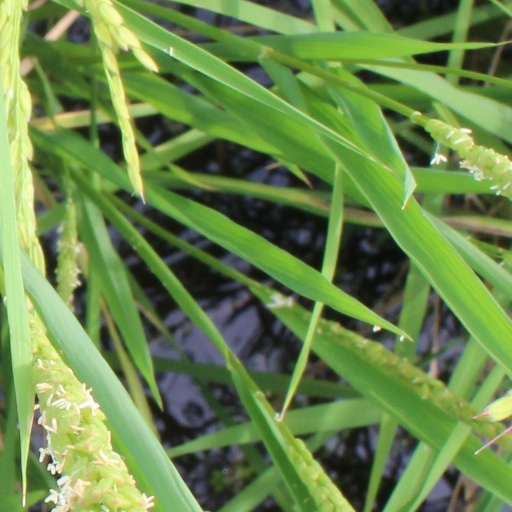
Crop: rice